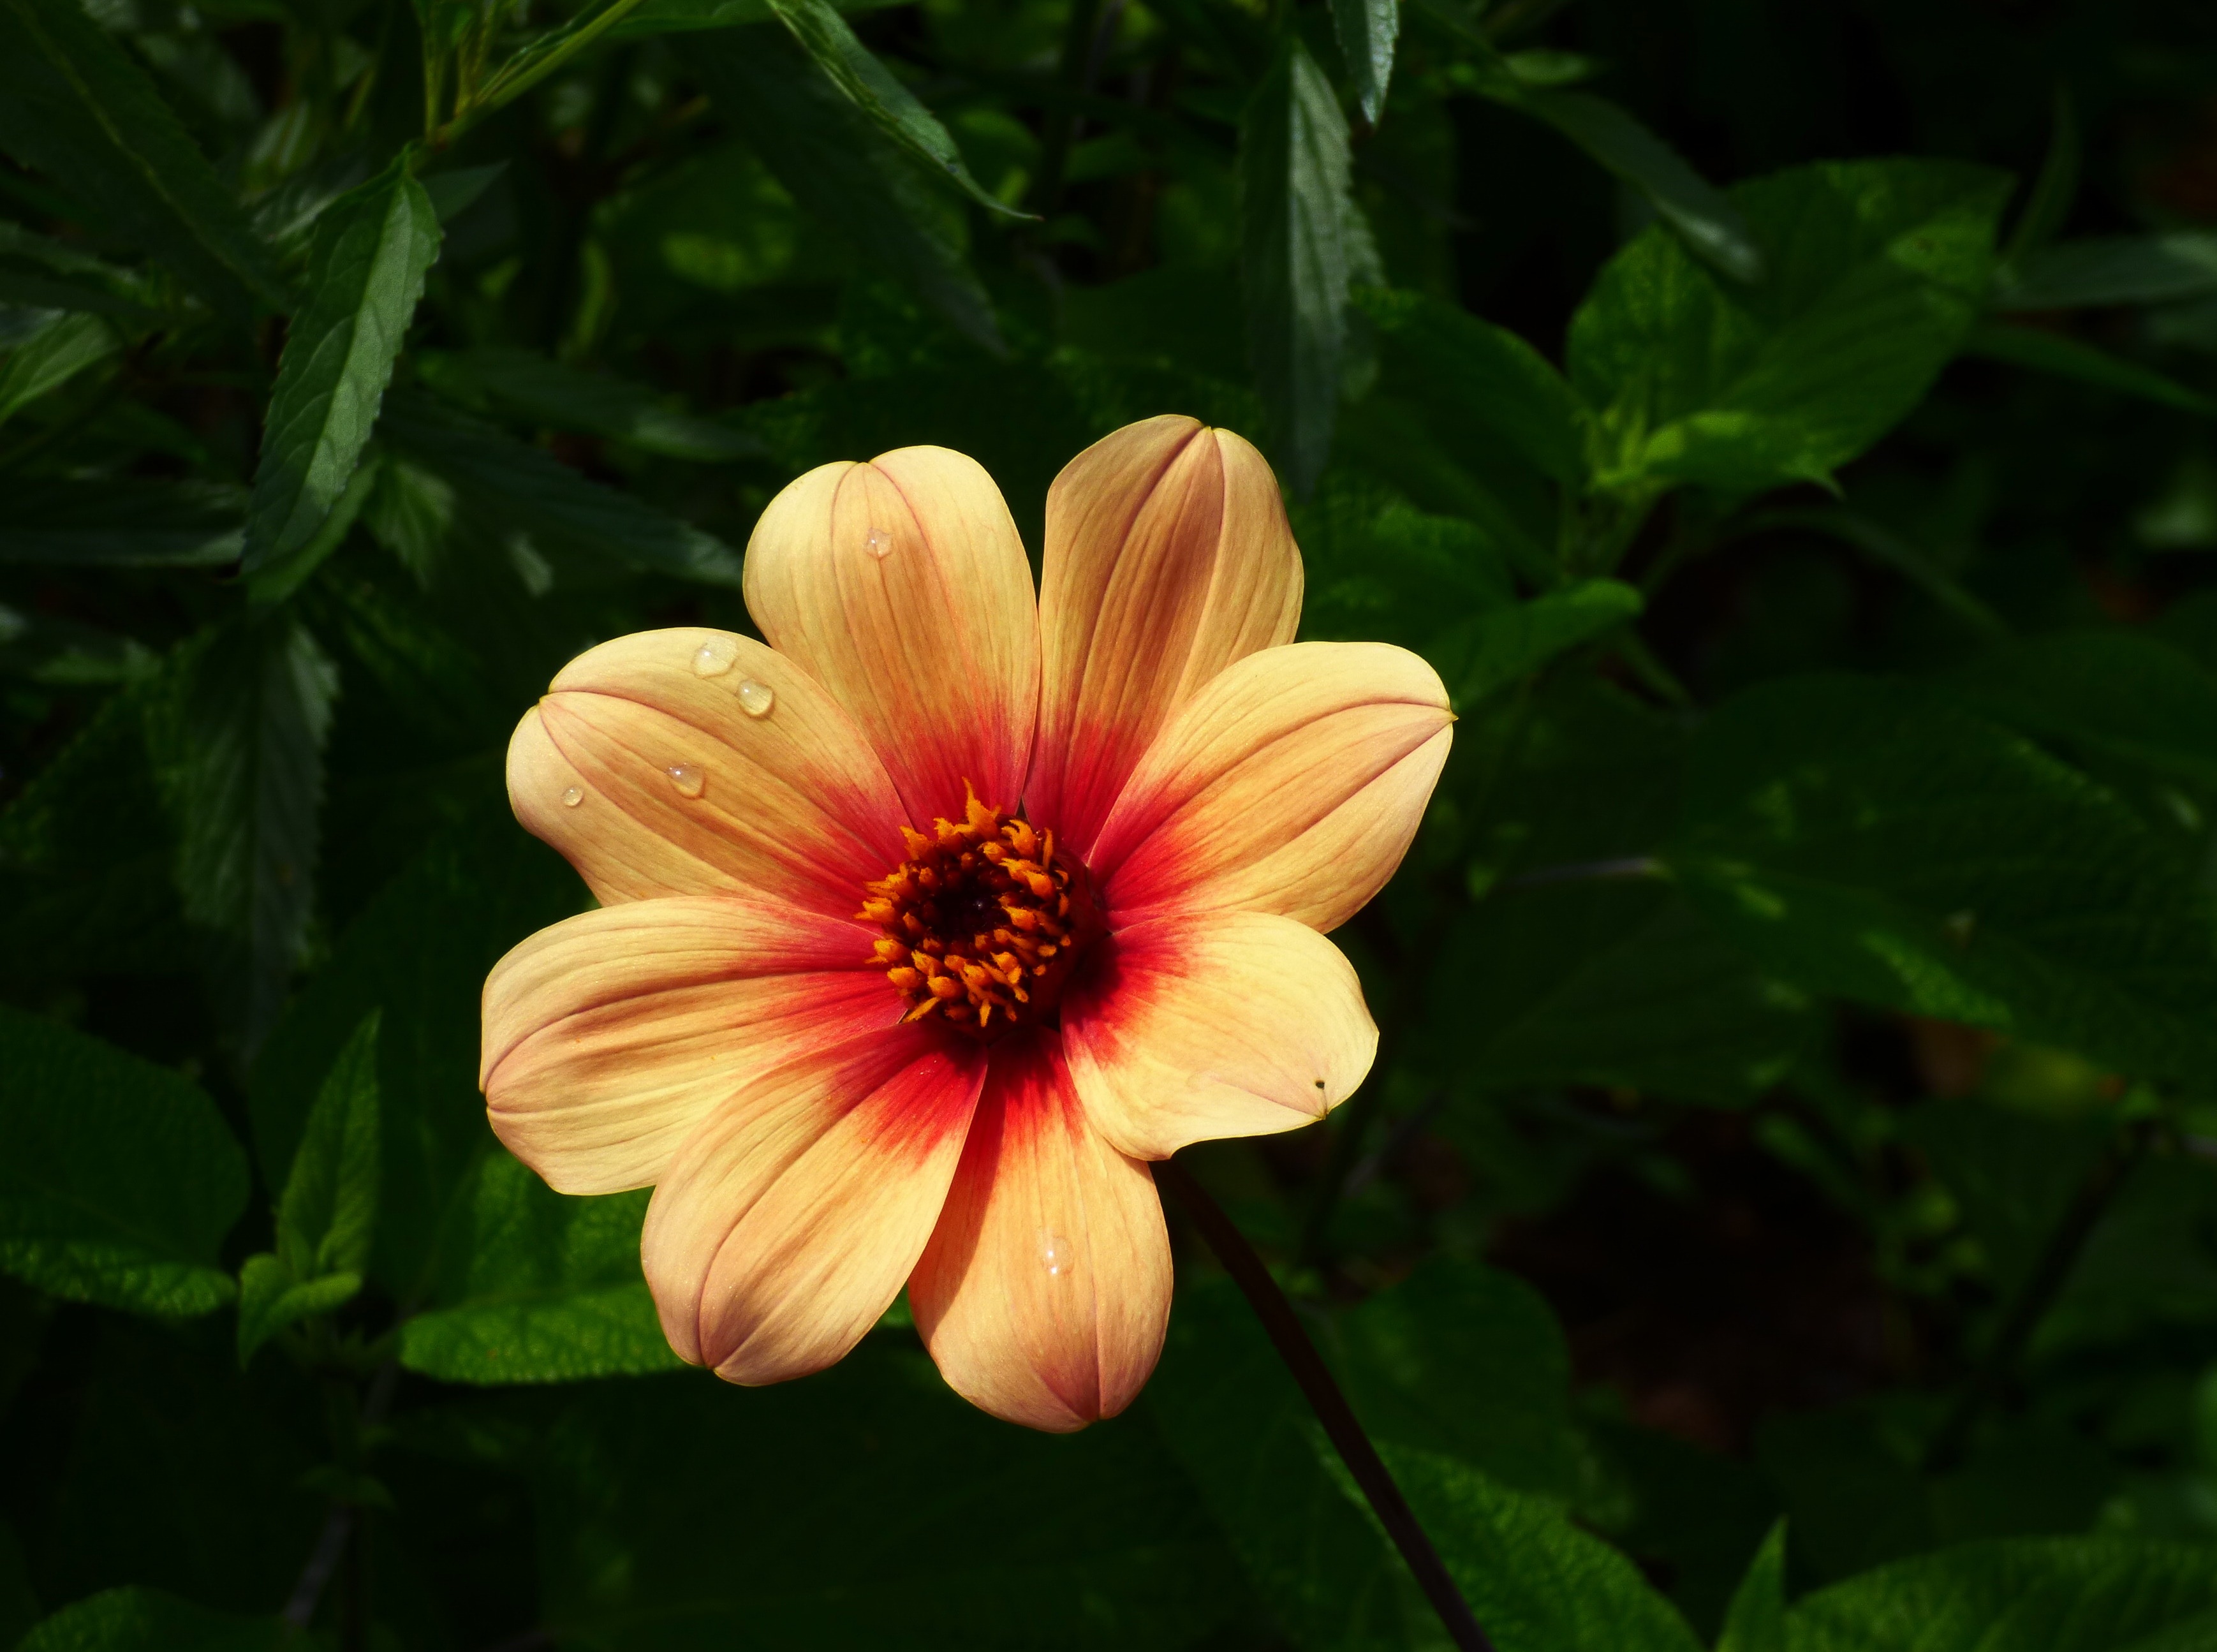
nature, blossom, plant, meadow, flower, petal, bloom, floral, orange, botany, yellow, garden, flora, wildflower, dahlia, petals, stamen, macro photography, flowering plant, daisy family, plant stem, land plant, garden cosmos